The Way of a Trout with the Fly

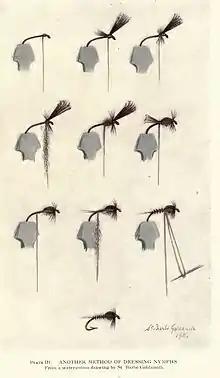
Plate III - Another Method of Dressing Nymphs

"The Way of a Trout" was originally intended to be a treatise on the theory and practice of dressing trout flies but, by Skues's own admission, does not do a very good job of it. The book does include a number of original and interesting chapters on fly dressing and Skues's theories on the vision of trout. Additionally, the "Minor Tactics" section expands on Skues's exploration of nymph fishing for trout.